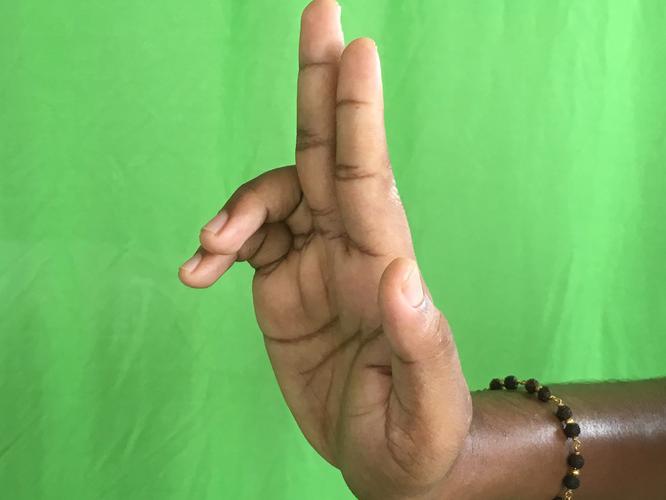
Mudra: Ardhapathaka
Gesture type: single_hand